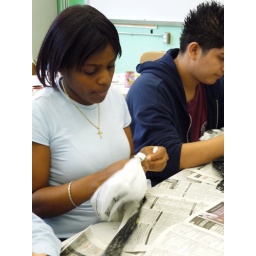
Making plant containers from plastic bags by weaving.